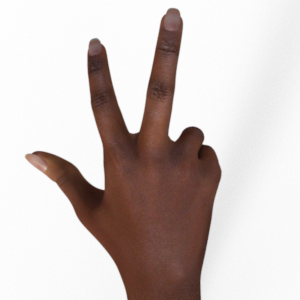
Label: scissors